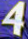
Number: 4